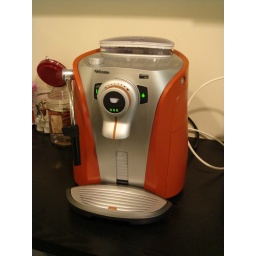
New coffee machine in office